Bonville–Courtenay feud

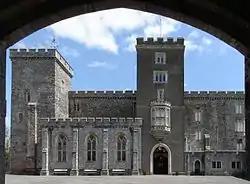
Powderham Castle, west front, viewed from under the Victorian gatehouse. The leftmost tower dates from 1390–1450 as does the main high central block, which originally housed a full-height great hall.

As noted, the feud between the Bonvilles and Courtenays was rooted in local Devonshire politics. The rivalry between them stemmed from the fact that they were major estate holders in the south west, and further, because both had claims to crown patronage. For example, William Bonville had fought in the Hundred Years' War for both Henry VI and his father, Henry V, whilst Devon through his wife was the king's cousin. Although the earl was both the greatest landowner and the highest ranking nobleman in the county, he had in recent years seen members of the lesser gentry and nobility (such as William Bonville) receive advancement in his stead. Bonville had also furthered his own advancement by successively marrying into the lower nobility (a daughter of the Lord Grey of Ruthin) and then to an aunt of the Earl of Devon himself. The main royal office in the area – and therefore the main source of royal patronage – was the stewardship of the highly profitable Duchy of Cornwall. Both men had held the office alternately over recent years. Tensions between the two have been traced back to 1437, when the stewardship was taken from Courtenay and granted to William Bonville. Courtenay did receive a royal grant of £100 "per annum" life annuity at this time. But, says Griffiths, this is unlikely to have made up for loss of the main royal office in the county. Certainly, within two years, severe attacks were being launched on Bonville's property, and by 1440, relations between the two were, Griffiths says, "at breaking point." This tension became apparent in open manifestations of military strength; manifestations worrying enough to government to lead to them both being summoned before council. In 1441 the stewardship was returned to the Earl of Devon, although Radford questions whether Bonville actually ever physically surrendered the office, as in November that year an arbitration took place between them to "end all [of their] differences."